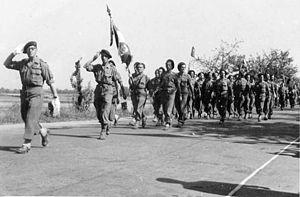
Été 1945 Ravensburg (Allemagne). Le lieutenant-colonel Gambiez défile en tête du 1er groupement de Choc (bataillon de Choc et commandos de France). Collection Henri Simorre.Autorisation de publier la photographie via le site 1erbataillondechoc.com (Cf. http://www.1erbataillondechoc.com/t248p585-photos-bataillon-de-choc)
Le groupe des commandos de France, futur 3ᵉ bataillon de choc, est une ancienne unité parachutiste de l’armée de terre française, créée en mai 1944 à Staoueli et dissoute le 1ᵉʳ octobre 1945 afin de constituer le 3ᵉ bataillon du 1ᵉʳ régiment d'infanterie de choc aéroporté de la 24ᵉ division aéroportée.